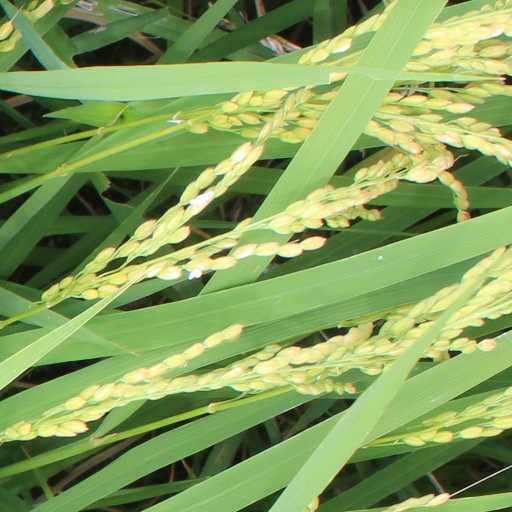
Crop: rice